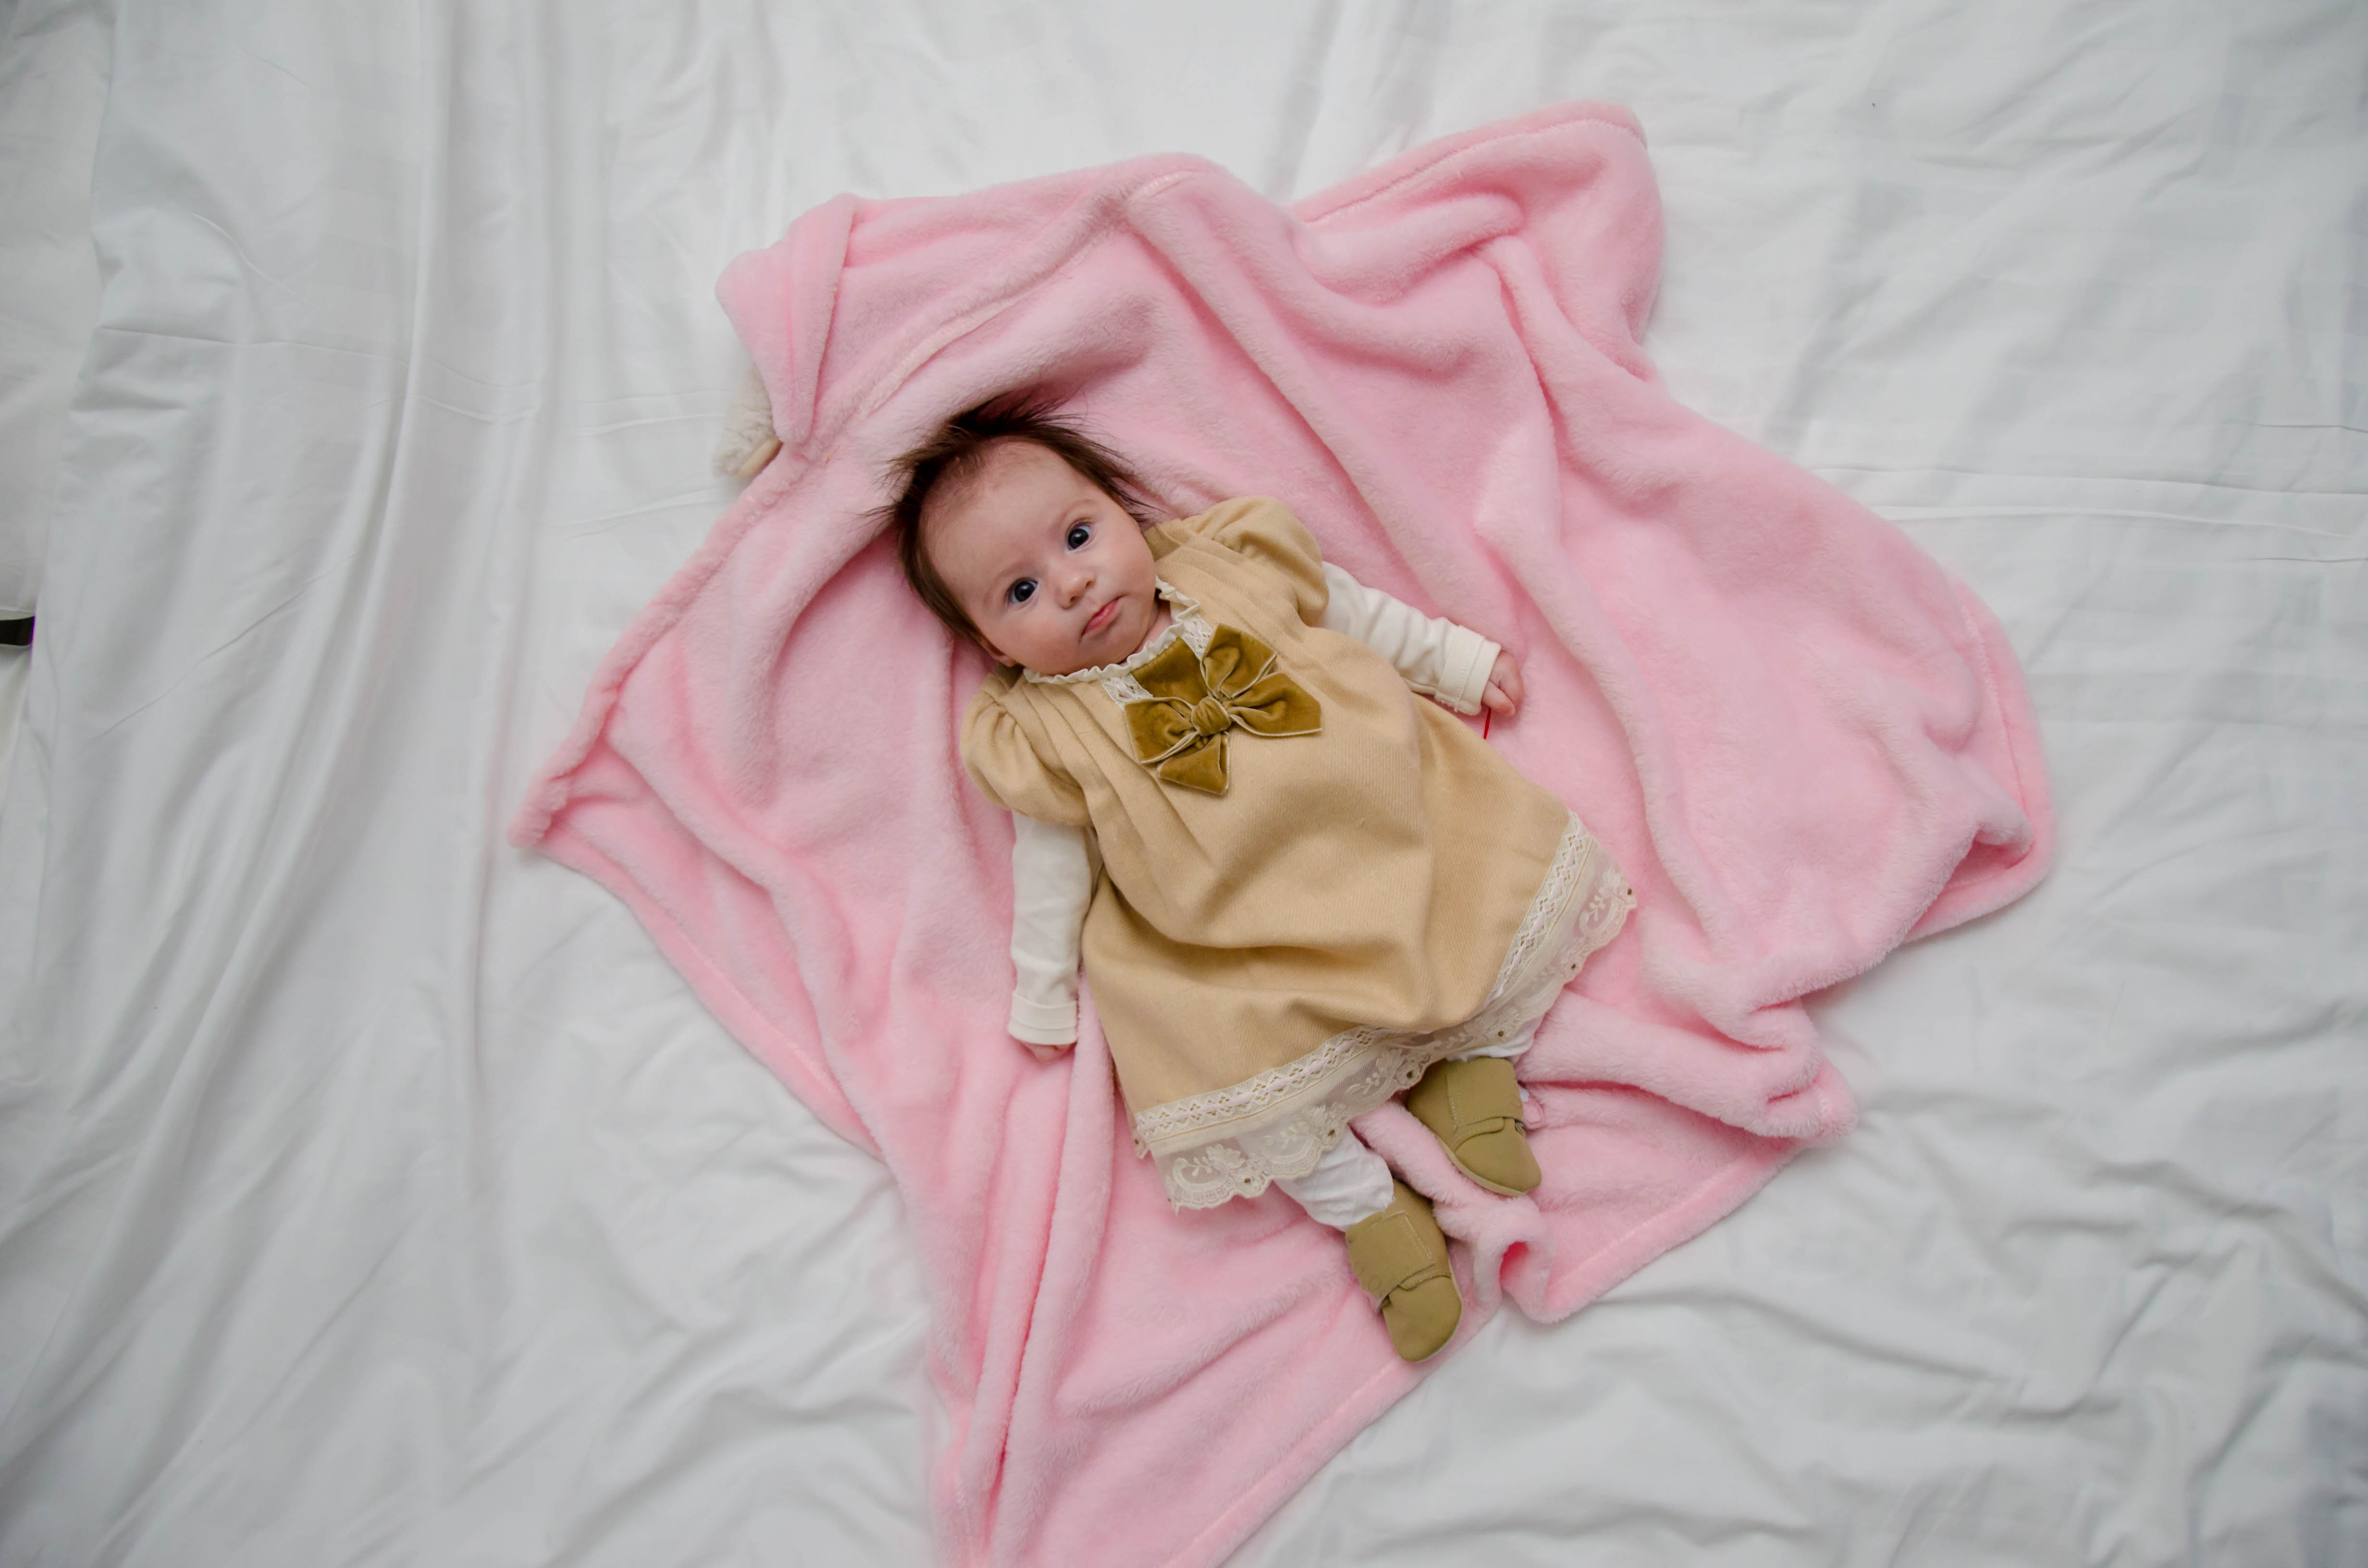
girl, white, petal, cute, child, clothing, pink, toy, baby, product, doll, dress, bed, infant, innocence, little, skin, beautiful